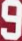
Number: 9